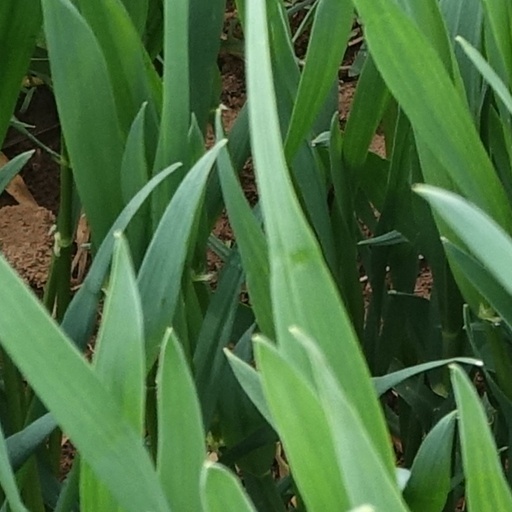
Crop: wheat